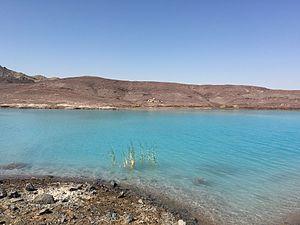
Le district de Chagai ou Chaghai est une subdivision administrative de l'ouest de la province du Baloutchistan au Pakistan. Essentiellement rural, le district est peuplé de quelque 230 000 habitants en 2017. Surtout pauvre et isolé, la population vit de l’activité minière ainsi que de l'agriculture malgré un climat aride. Les habitants sont majoritairement baloutches.